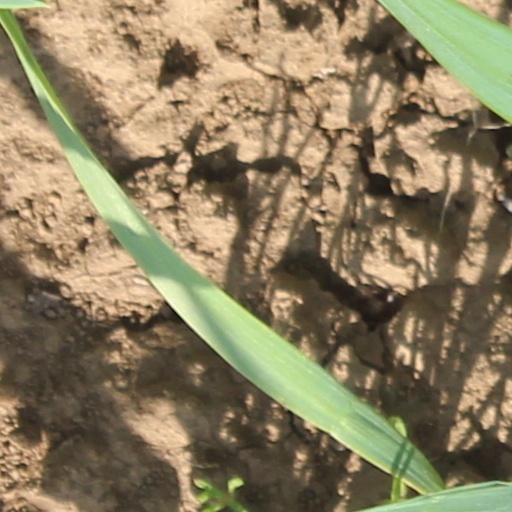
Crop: wheat